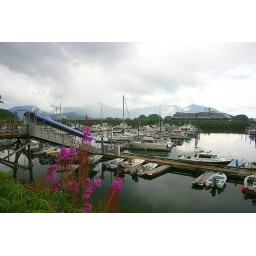
A boat yard in Sitka with the Holland America MS Oosterdam on the other side of the rock wall.